Iowa Highway 64

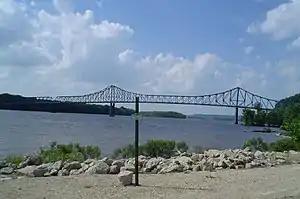
A steel cantilever-truss bridge arches gracefully over a tree-lined river.

Iowa 64 intersects US 61 in western Maquoketa. The stretch of Iowa 64 between US 61 and Main Street in Maquoketa is a part of US 61 Business. At the eastern city limits of Maquoketa, Iowa 64 intersects with Iowa 62 which heads north-northeast from Maquoketa towards Bellevue. After Maquoketa, Iowa 64 continues east through rolling farmland before descending into the Goose Lake Channel and intersects CR Z20, formerly Iowa 113, near Spragueville. Iowa 64 leaves the Goose Lake Channel east of Preston.